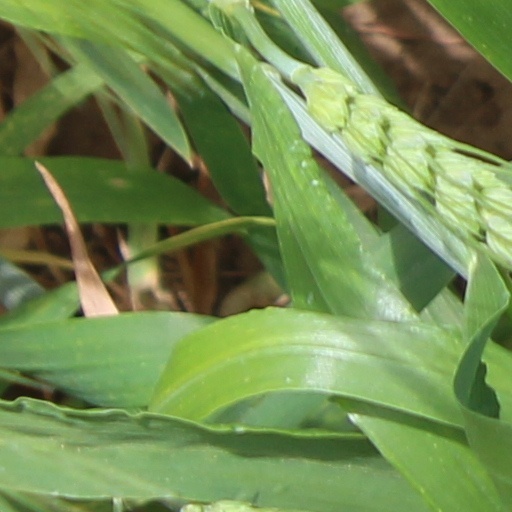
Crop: wheat